Koch–Pasteur rivalry

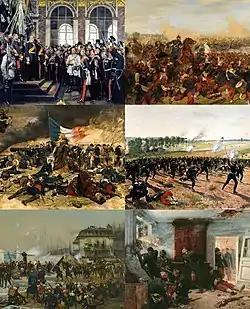
Collage depicting the Franco-Prussian war.

Germany had unified by way of its victory in the Franco-Prussian War (1870–71), seizing Alsace-Lorraine from France. Pasteur was professor in the University of Strasbourg, located in Alsace, where he married the daughter of the rector. Jean Baptiste Pasteur, the only son of Louis and Marie Pasteur, was a soldier in the Franco-Prussian War. The tone set by this war contributed to the rivalry between Koch and Pasteur. The "German Problem", as Germany increasingly gained scientific, technological, and industrial dominance, fed tensions among European nations. Germ theory's applications were embedded in the heightening quest by France, Germany, Britain, and Italy to colonize Africa and Asia with the aid of tropical medicine, a new variant of colonial medicine, while medical scientists in respective nations vied to lead advances.